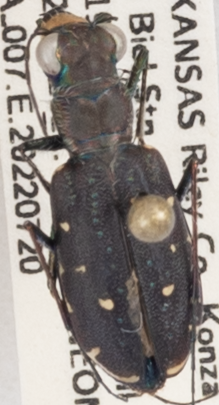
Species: Cicindela punctulata punctulata
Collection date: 2022-07-20
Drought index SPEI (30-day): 0.718
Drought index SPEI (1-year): -0.276
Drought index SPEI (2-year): -0.24